1st King's Dragoon Guards

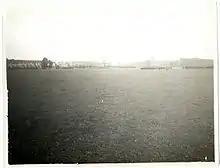
A very distant view of the King's Dragoon Guards charging across open country in France in July 1915

The regiment, which had been was stationed at Lucknow in India at the start of the war, landed at Marseille as part of the 8th (Lucknow) Cavalry Brigade in the 1st Indian Cavalry Division in November 1914 for service on the Western Front. The regiment saw action at the Battle of Festubert in May 1915, the Second Battle of Ypres also in May 1915 and the Battle of Morval in September 1916 but returned to India in October 1917.